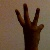
The image shows a hand gesture representing the number 6 in Indian Sign Language.